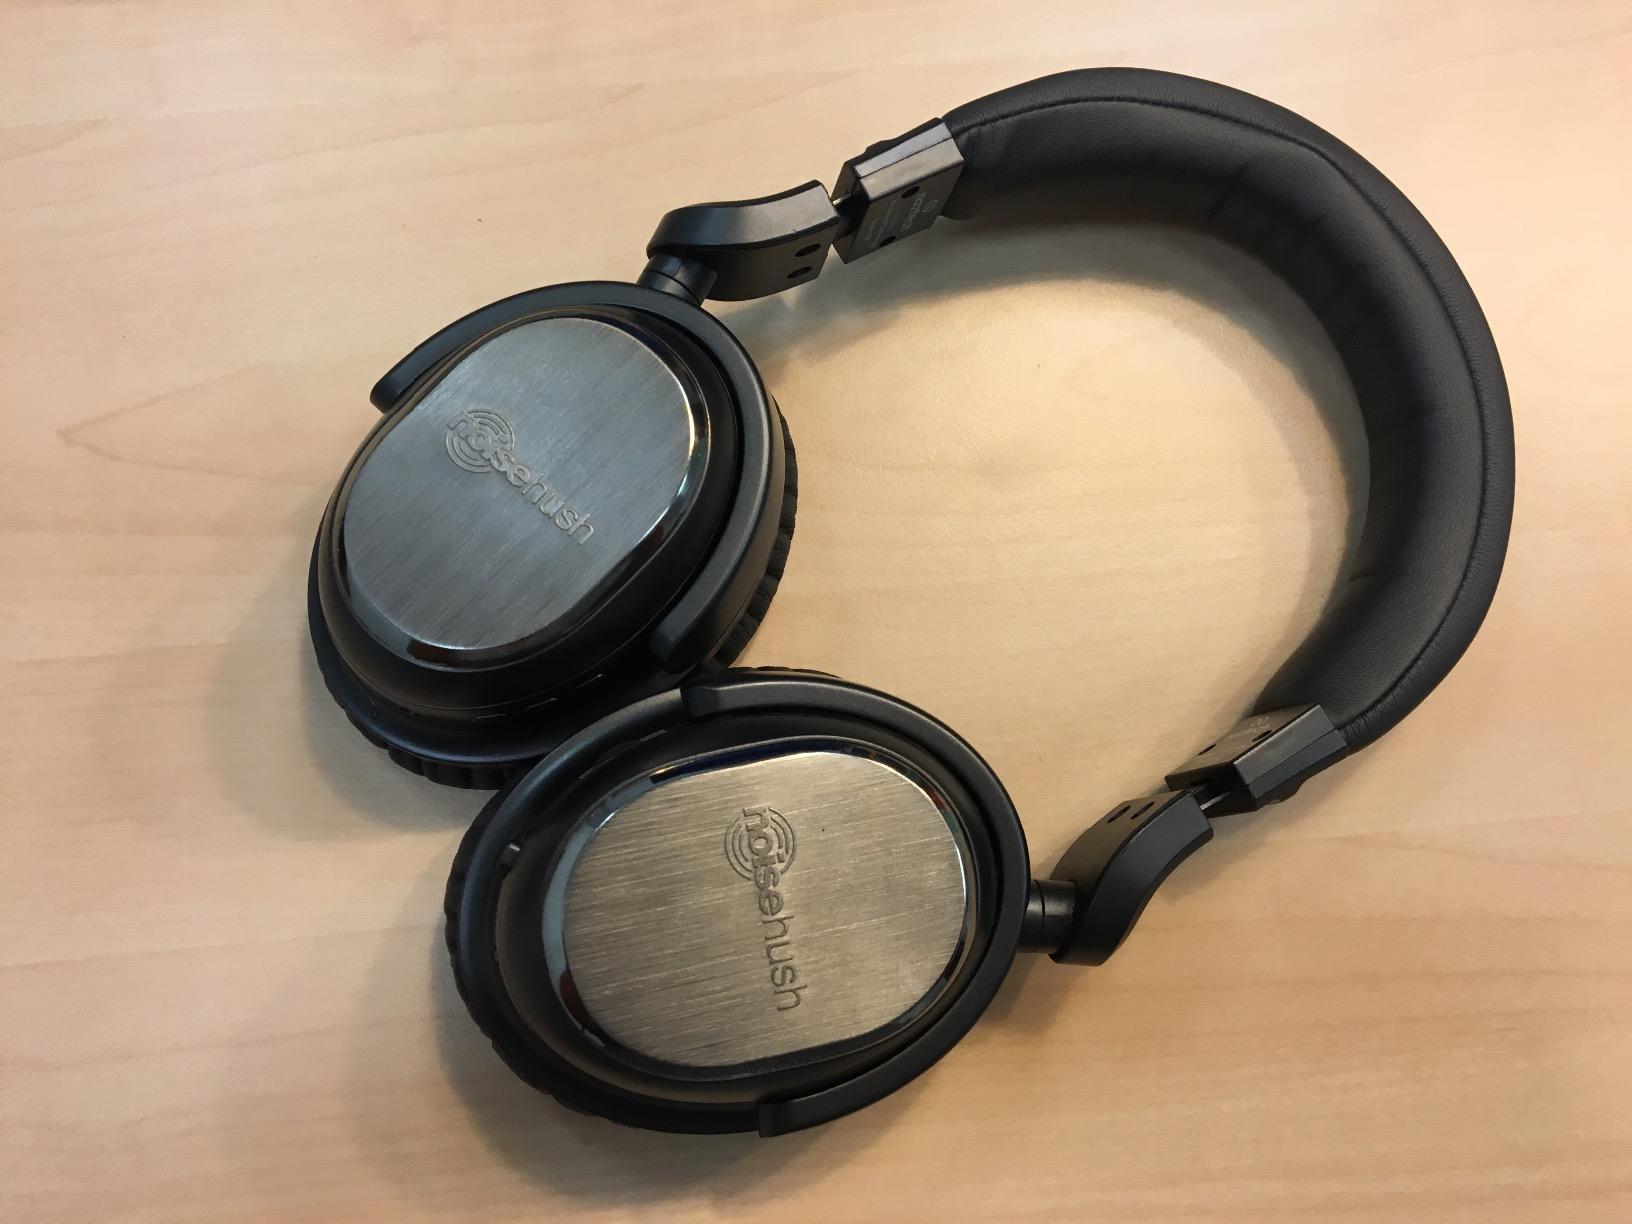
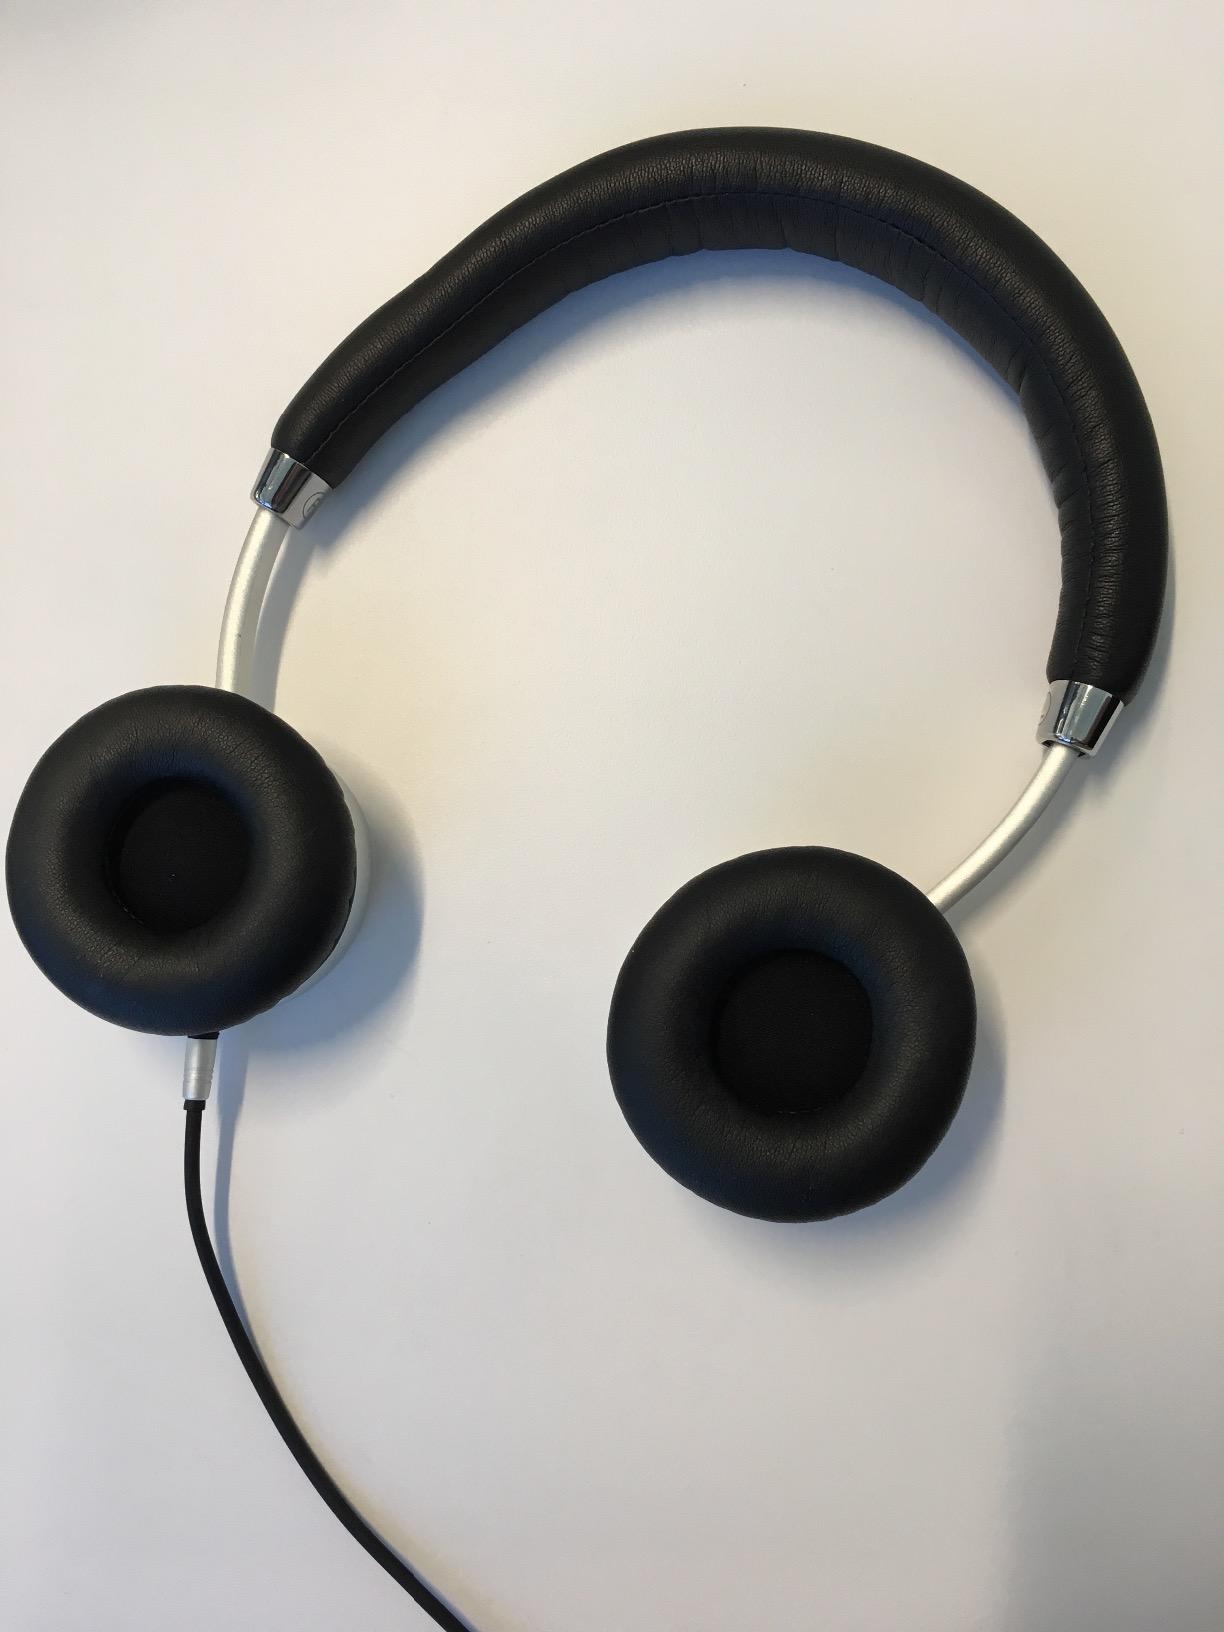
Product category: headphones
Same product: no